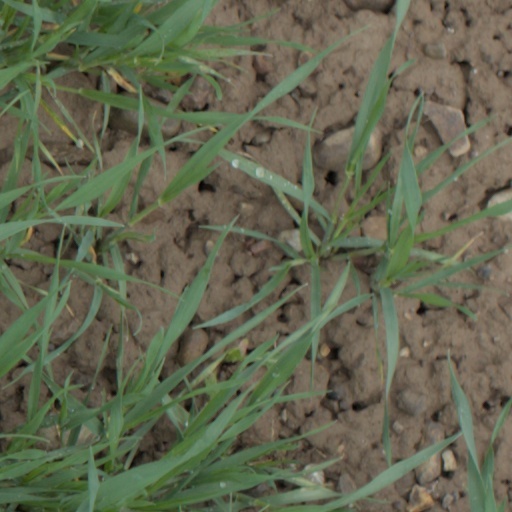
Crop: wheat